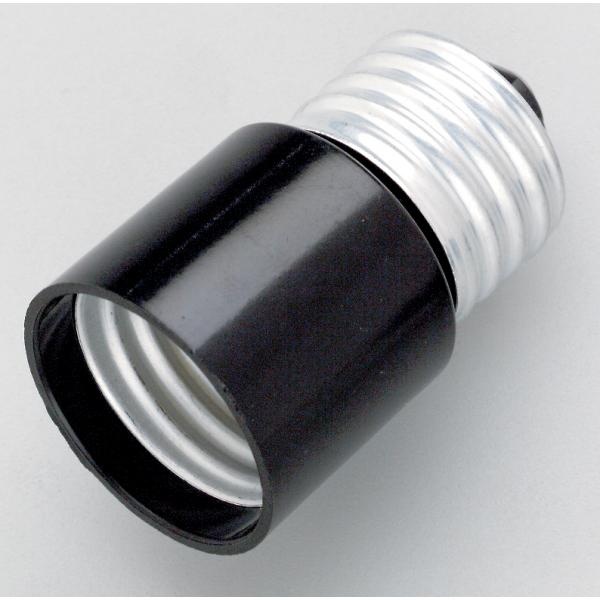
BAKELITE MED TO MED 1" EXTENDE
Bakelite Medium To Medium Extender - 1 in. - Carded UNSPSC 39111803 Brand SATCO CA Terse Lawful for sale in California CA Web Text Lawful for sale Edge Description BAKELITE MED TO MED 1" EXTENDE ENERGY STAR No Quantity In Pack 1 Each UPC 045923705632 Each Quantity 1 Each Length In. 5.5 Each Width In. 4 Each Height In. 1.5 Each Weight Lb. 0.07 Each Cubic Ft. 0.0191 Pack Type Carded Inner UPC 20045923705636 Inner Quantity 6 Inner Length In. 4.63 Inner Width In. 4.63 Inner Height In. 7.25 Inner Weight Lb. 0.58 Inner Cubic Ft. 0.0899 Case UPC 10045923705639 Case Quantity 72 Case Length In. 19 Case Width In. 15.5 Case Height In. 8.25 Case Weight Lb. 8 Case Cubic Ft. 1.406
Brand: Satco
Category: Hardware > Building Consumables > Chemicals > Ammonia